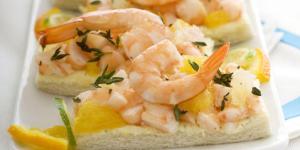
canapes de gambas